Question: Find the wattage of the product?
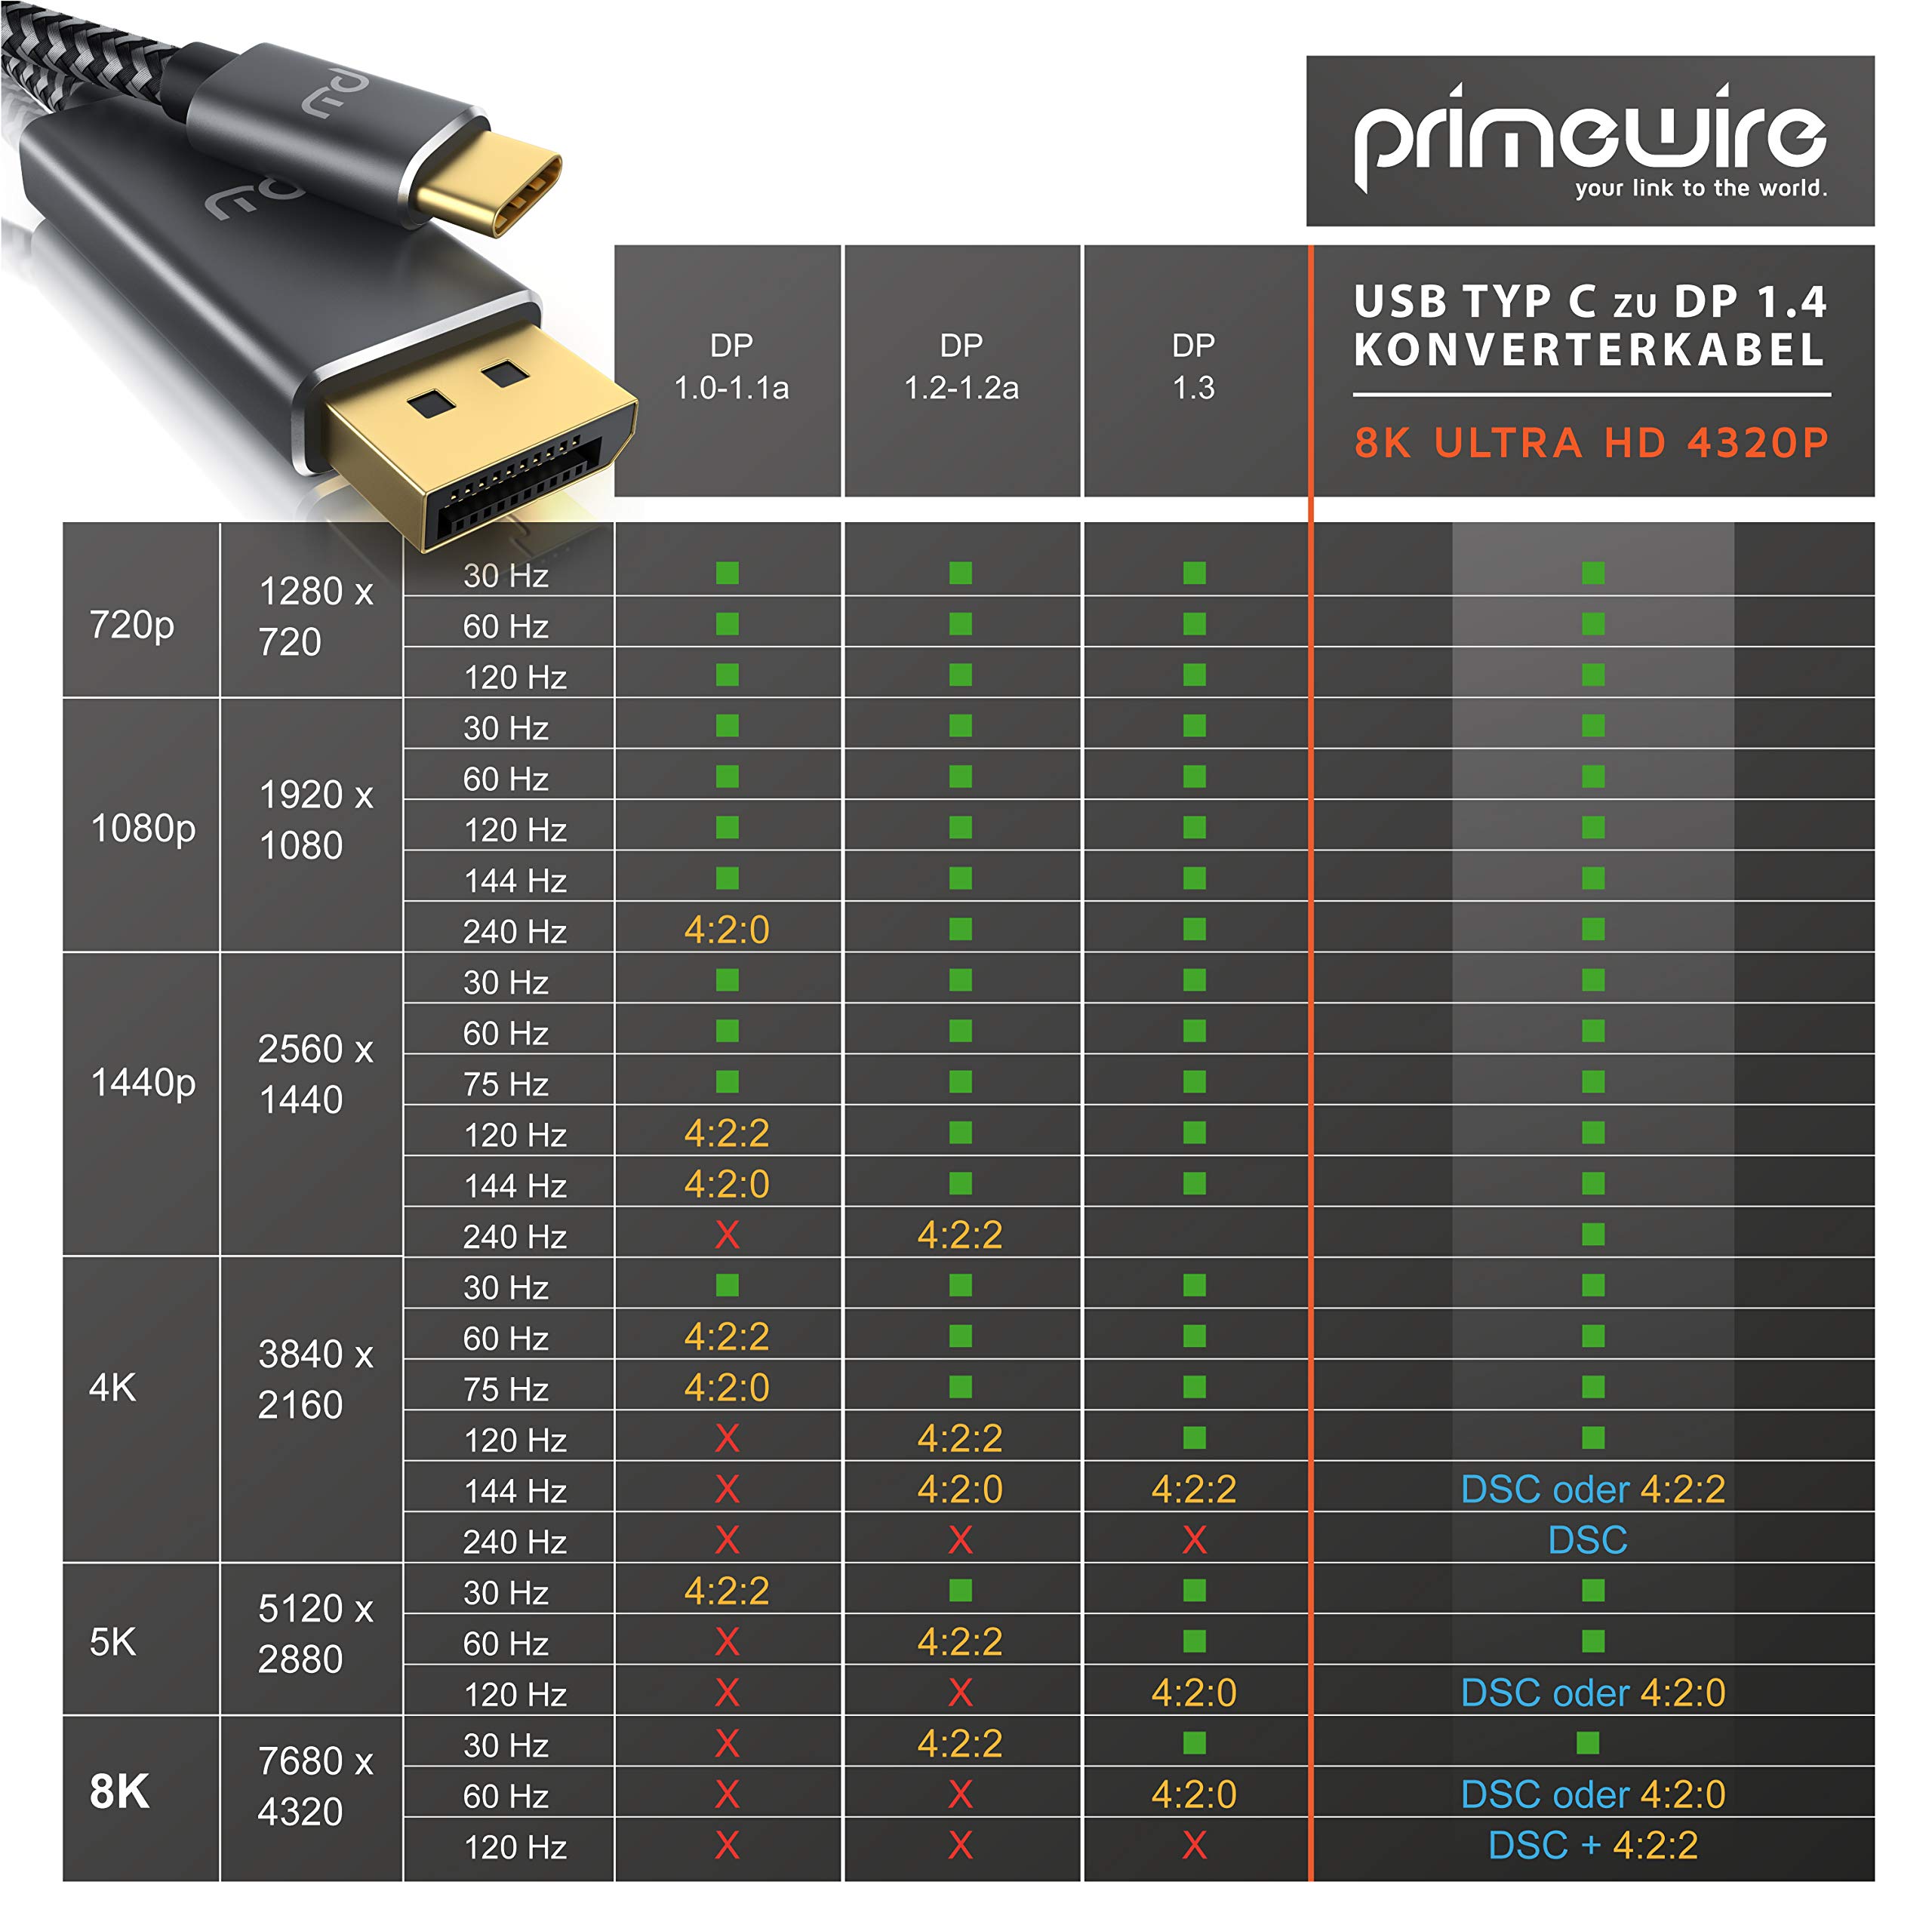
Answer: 4320.0 horsepower